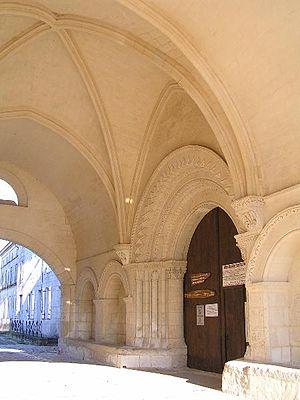
L'hôpital des pèlerins est un ancien hospice médiéval situé dans la ville-basse de Pons, en Charente-Maritime.